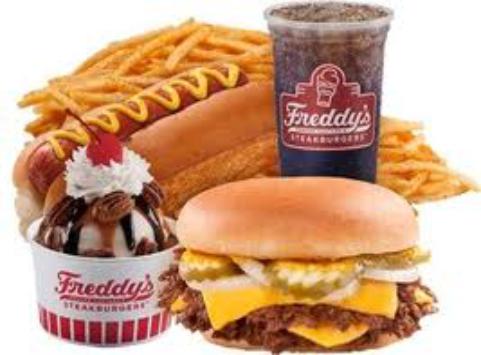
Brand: Freddy's Frozen Custard & Steakburgers
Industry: Food